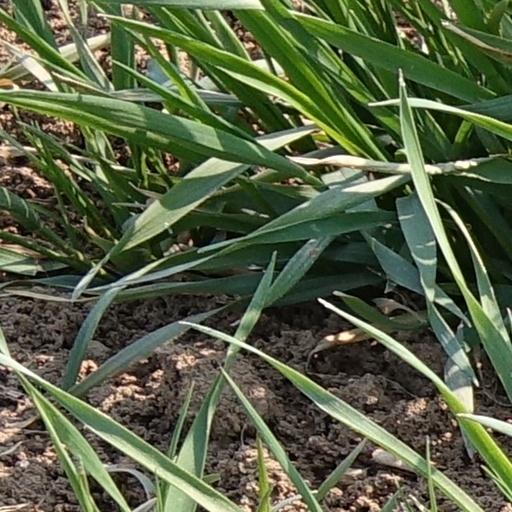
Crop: wheat